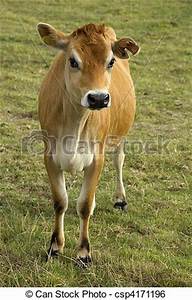
Label: cow